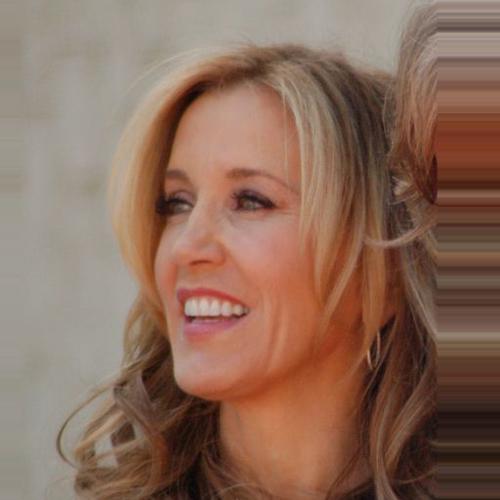
Age: 49